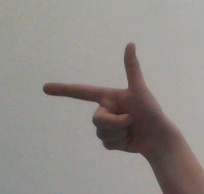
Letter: yaa